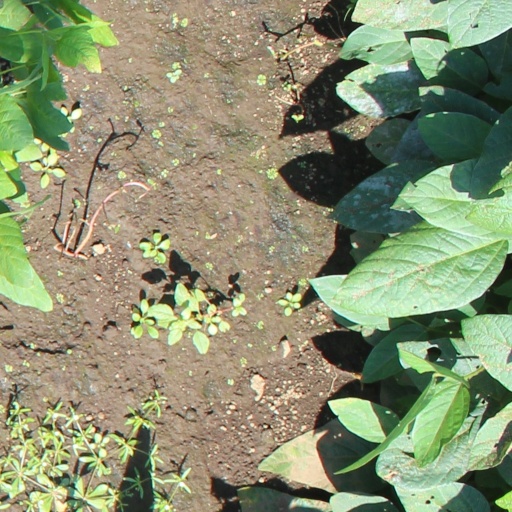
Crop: soybean